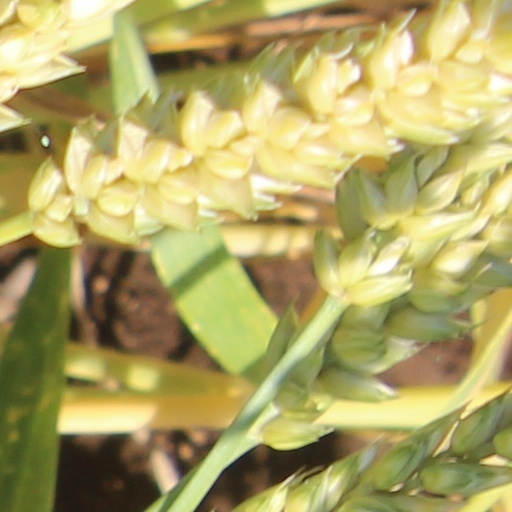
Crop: wheat